Poems by Julius Caesar

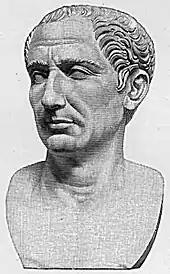
Julius Caesar

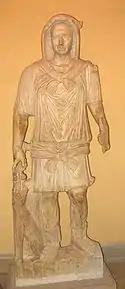
The Roman face of Hercules, about whom the young Caesar wrote a poem

Poems by Julius Caesar are mentioned by several sources in antiquity. None are extant.